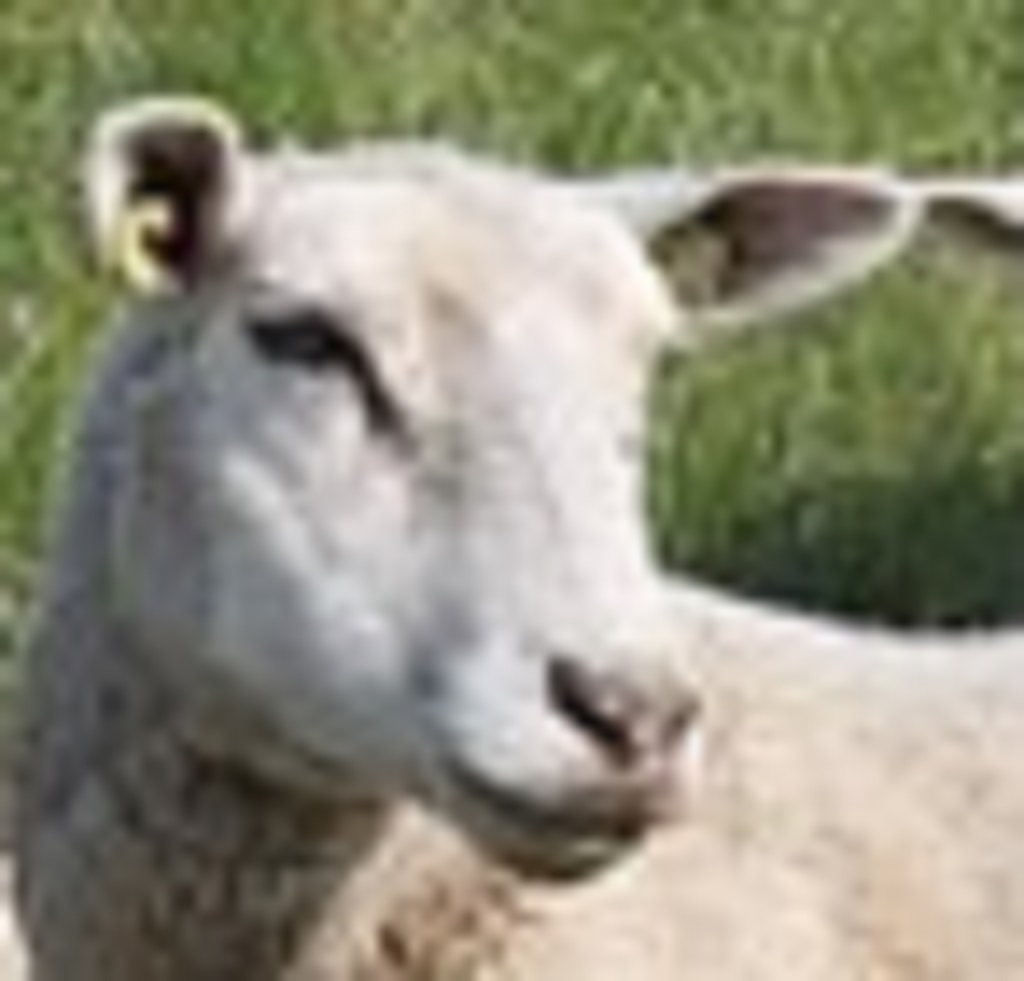
Label: no pain